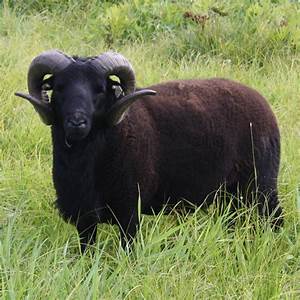
Label: sheep